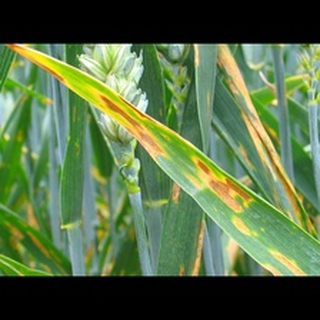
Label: wheat_leaf_blight